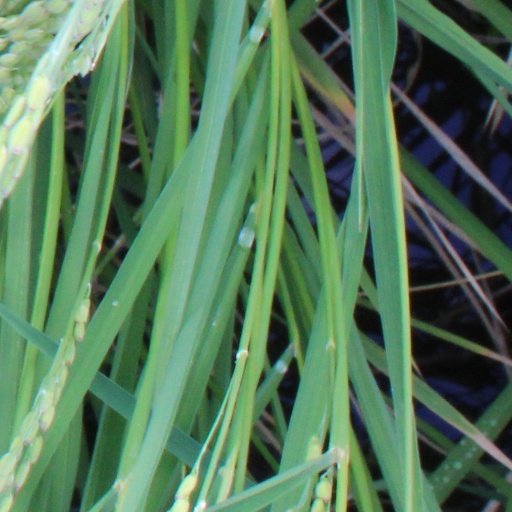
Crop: rice